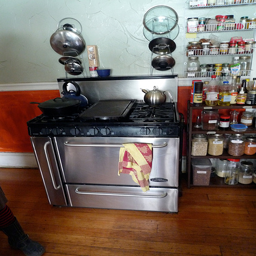
A gas steel stove sitting on a wood floor

Many objects are on the shelves next to the stove.
A small gas stove beside crowded pantry shelves and hanging lids from pots and pans.
A stainless steel stove and oven next to a rack full of spice bottles and oils.
An oven with a steel rack right next to it.